It Could Happen to You (1994 film)

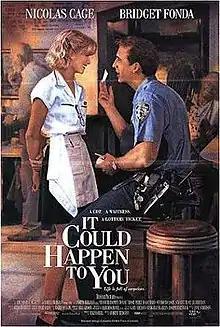
Theatrical release poster

It Could Happen to You is a 1994 American romantic comedy-drama film starring Nicolas Cage and Bridget Fonda. In a plot inspired by a real-life news story, a New York Police Department officer (Cage) who is short on cash and unable to tip his waitress (Fonda), half-jokingly offers to share his winnings if he happens to win the lottery.